Elastic therapeutic tape

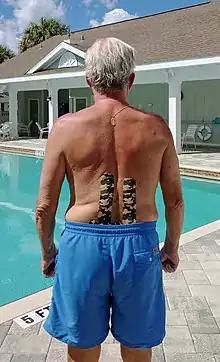
Elastic therapeutic tape used for lower back pain on an older male

The product is a type of thin, elastic cotton tape that can stretch up to 140% of its original length. As a result, if the tape is applied stretched greater than its normal length, it will "recoil" after being applied and therefore create a pulling force on the skin. This elastic property allows much greater range of motion compared to traditional white athletic tape and can also be left on for long periods before reapplication.